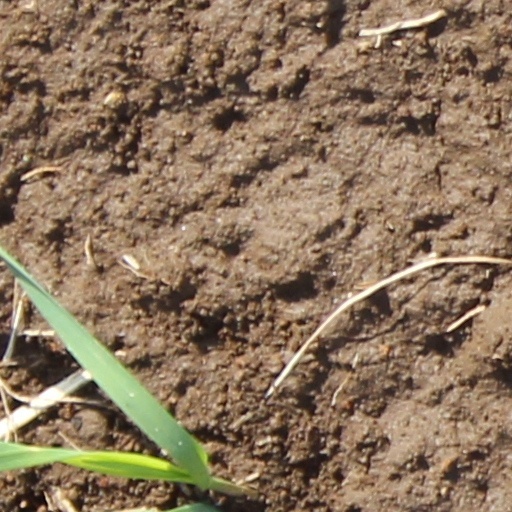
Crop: wheat